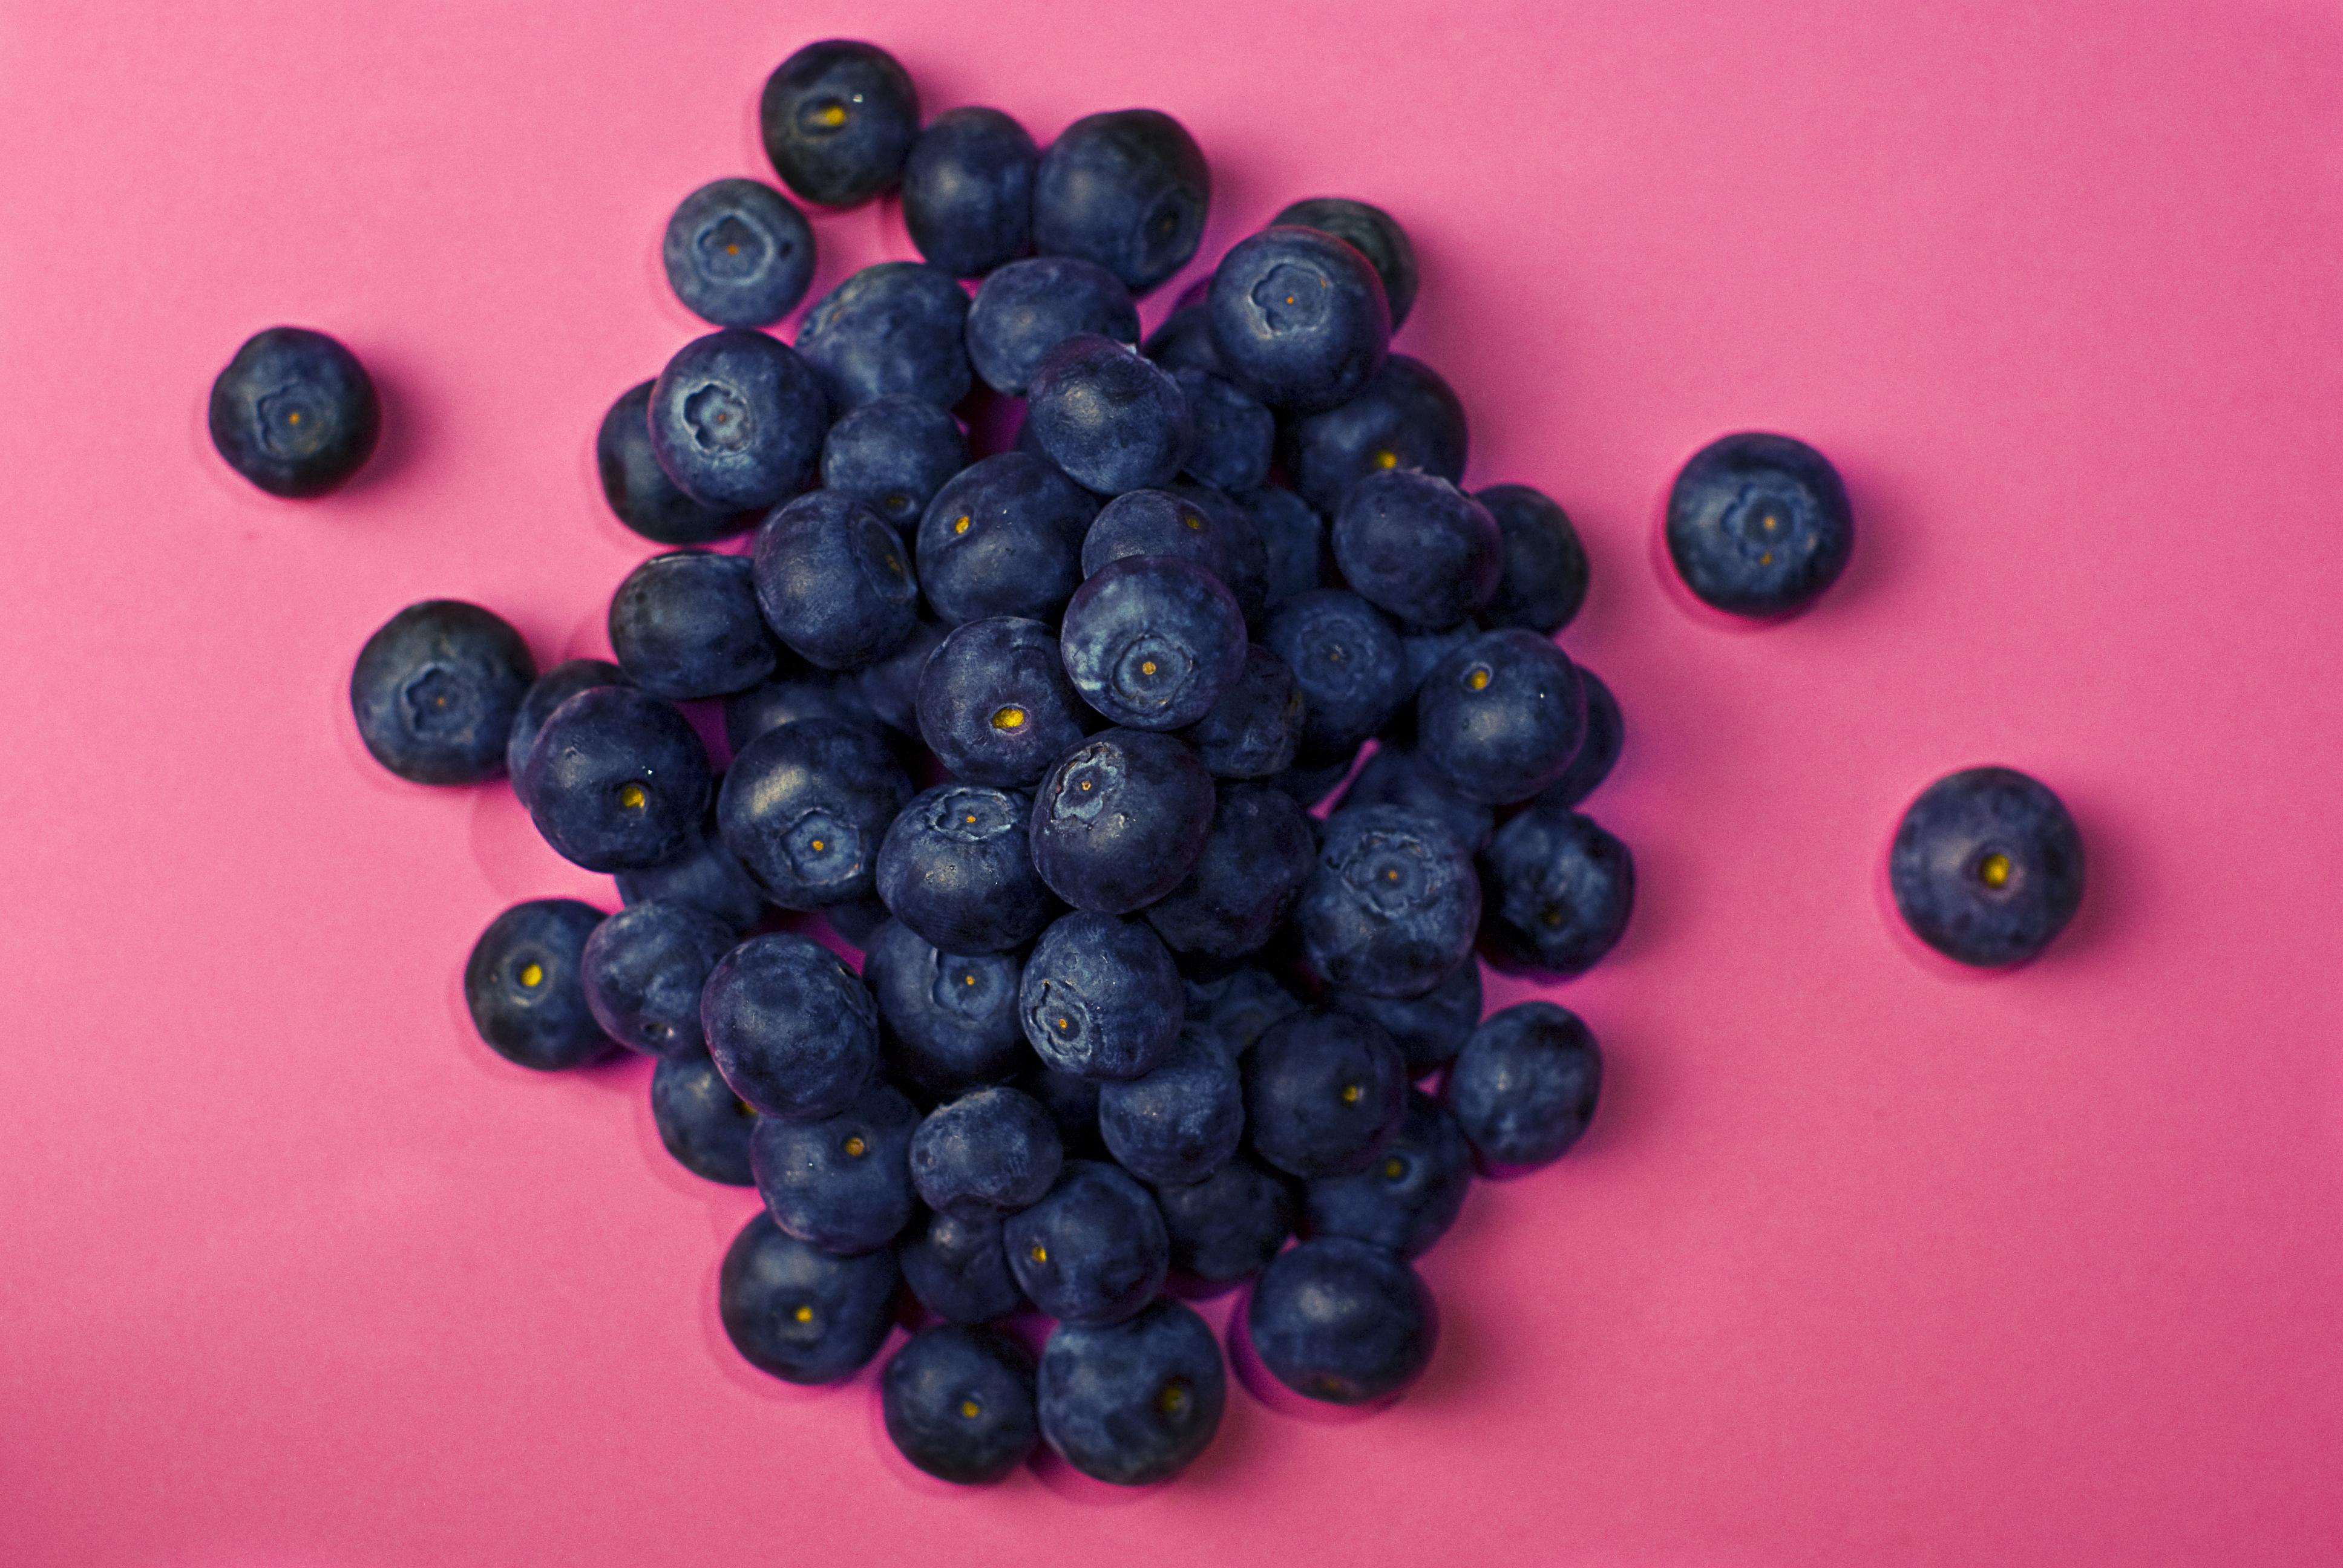
plant, fruit, berry, food, produce, blueberry, blackberry, berries, blueberries, flowering plant, bilberry, land plant, frutti di bosco, zante currant